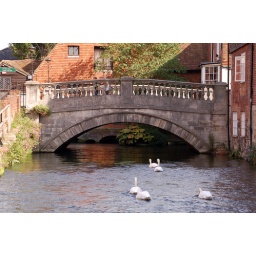
Mill bridge over the river in Winchester